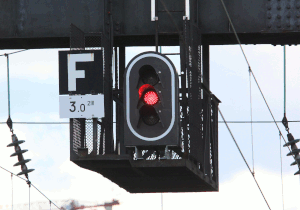
Le feu rouge clignotant est un signal ferroviaire utilisé à la SNCF pour l'espacement des trains, appelé cantonnement.